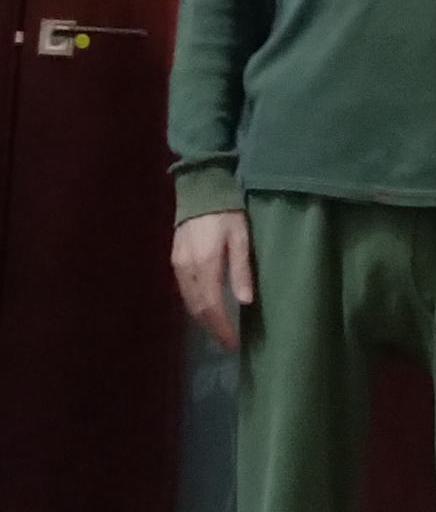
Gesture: no_gesture